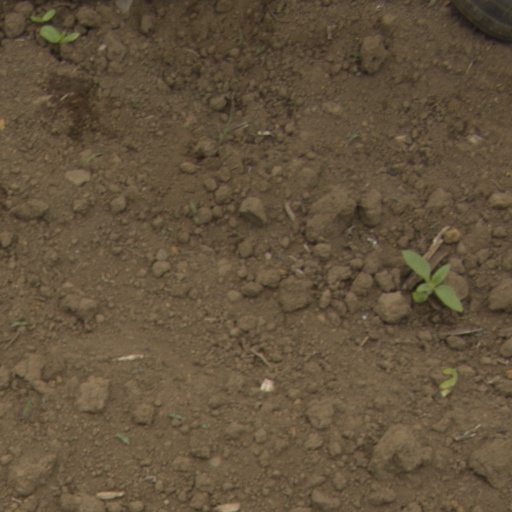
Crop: Jerusalem artichoke